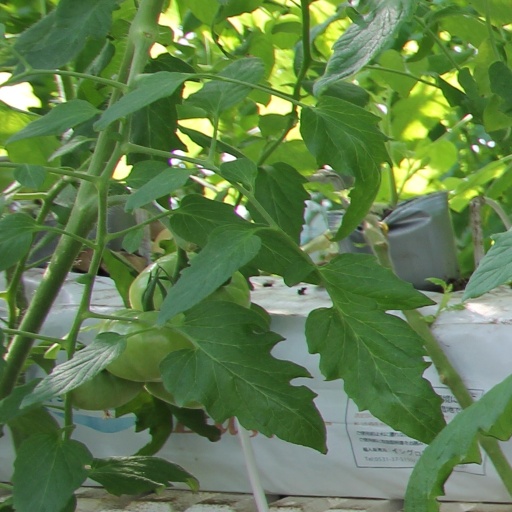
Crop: tomato